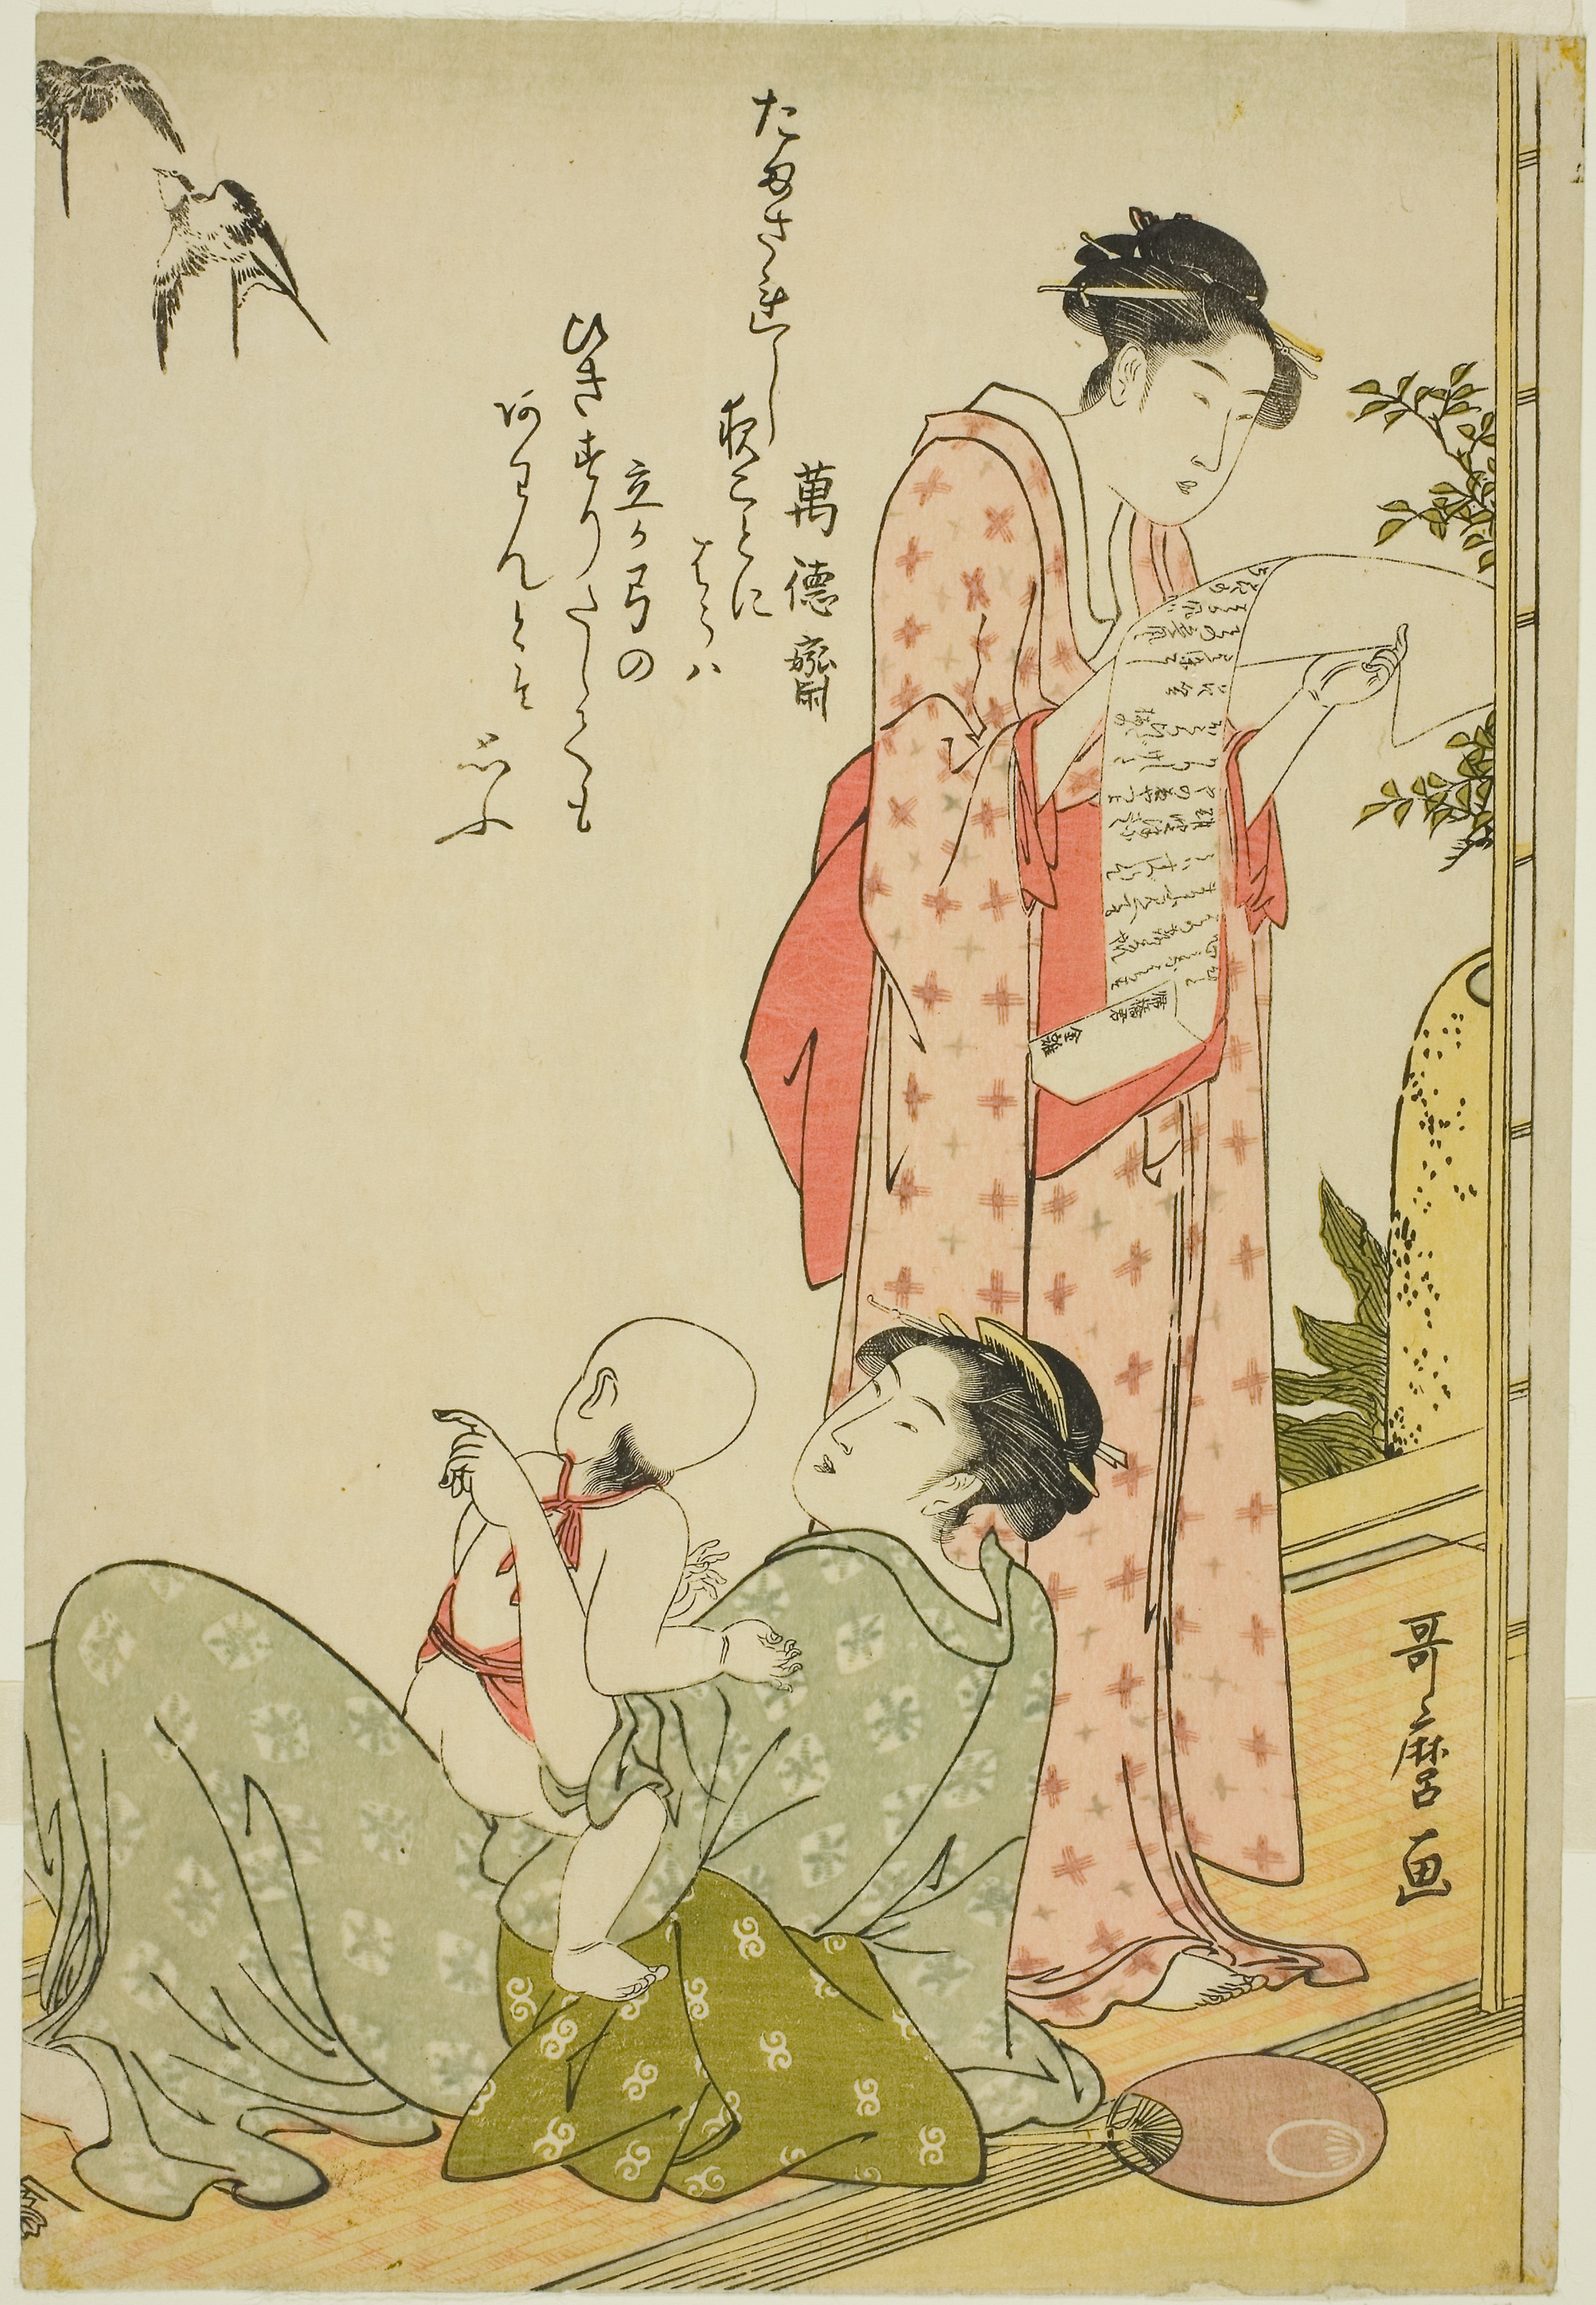
botany, art, illustration, organism, painting, fictional character